Pengiran Abdul Momin (born 1923)

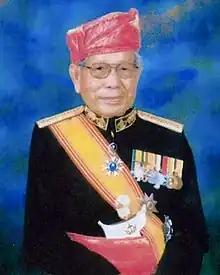
Official portrait

Pengiran Abdul Momin bin Pengiran Othman (9 March 1923 – 9 March 2006) was a diplomat, educator, and noble politician renowned for his distinguished career, which included serving as the confidential clerk to Sultan Omar Ali Saifuddien III in 1961, private and confidential secretary to Sultan Hassanal Bolkiah from 1968 to 1992, and ambassador of Brunei to Indonesia from 1993 to 2001. He also served as a member of the Legislative Council (LegCo) from 2004 to 2005.